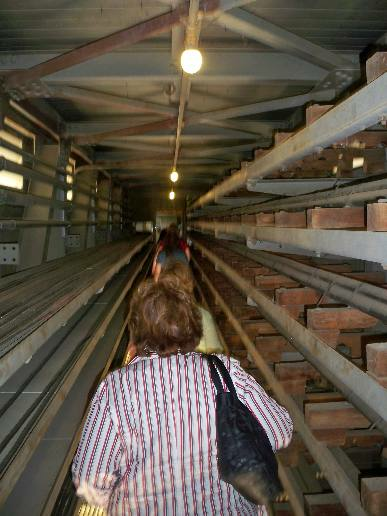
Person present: No